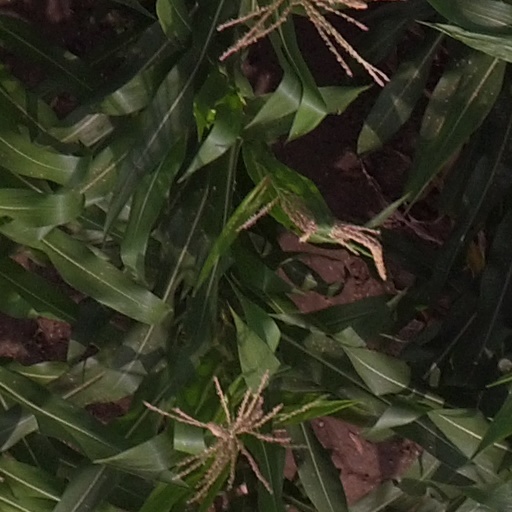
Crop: maize; corn